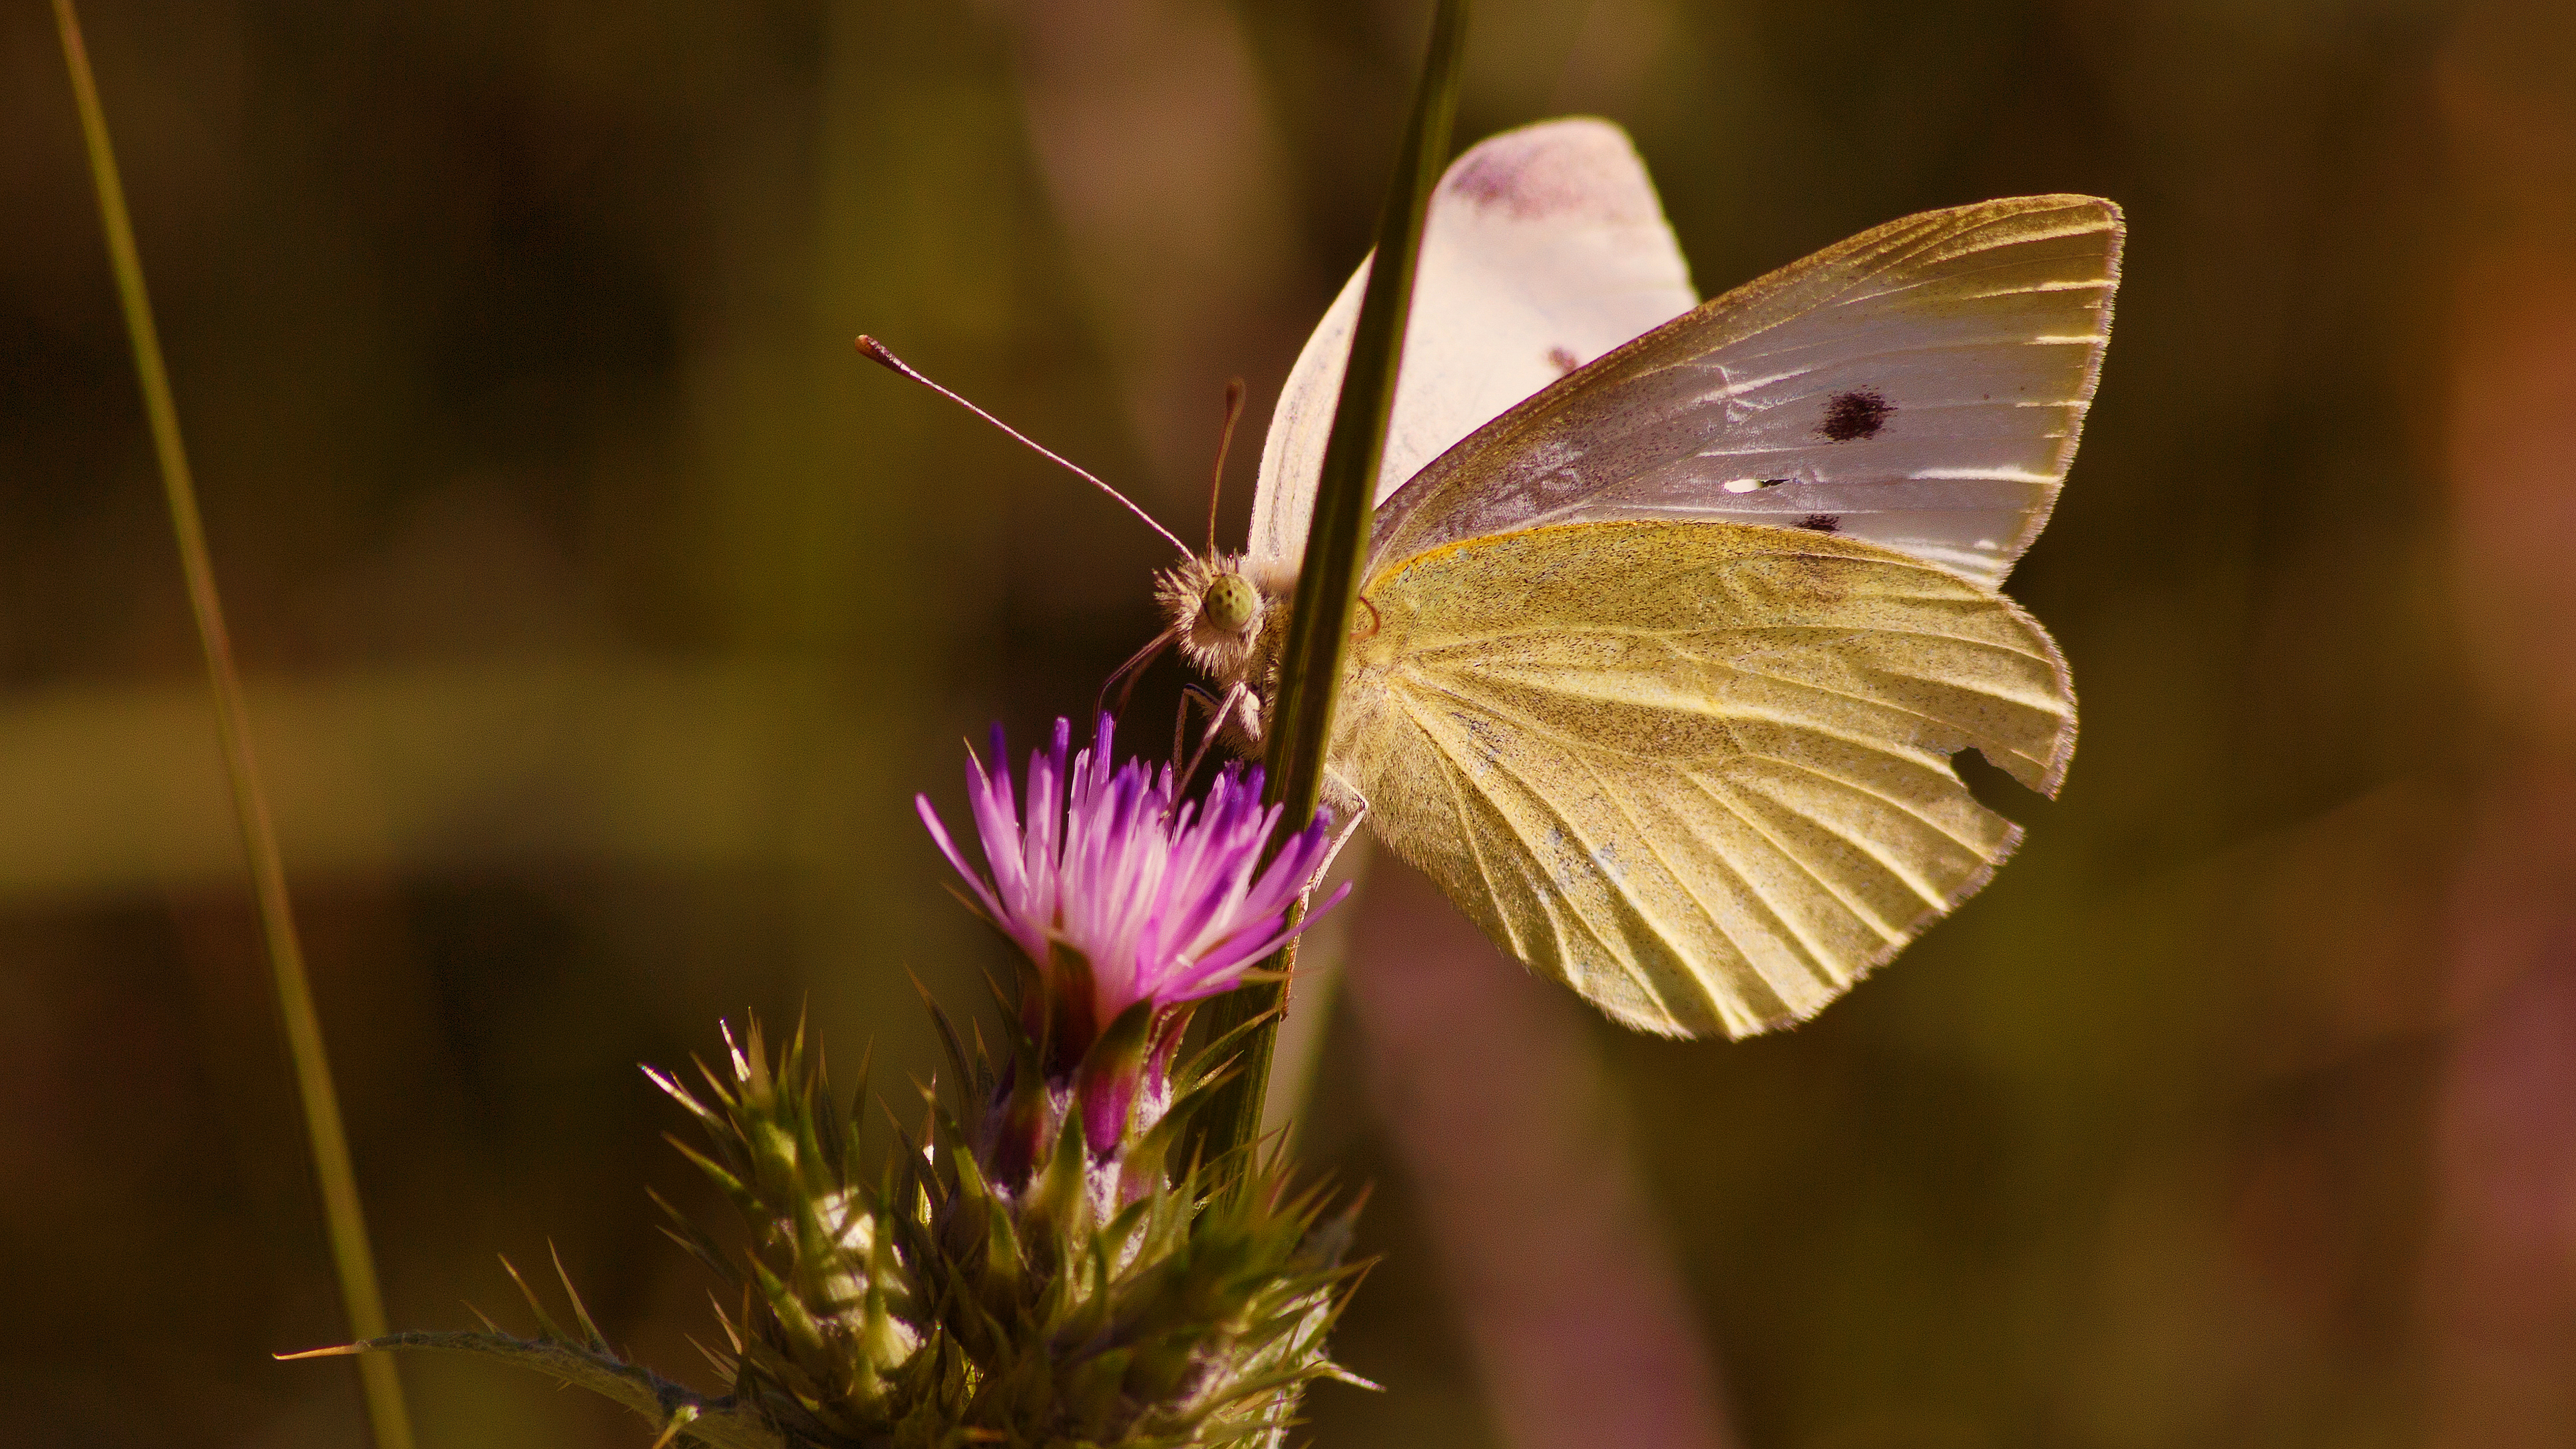
nature, wing, plant, photography, flower, petal, insect, macro, canon, botany, butterfly, closeup, flora, fauna, invertebrate, wildflower, close up, papillon, nectar, pieridae, portlanouvelle, macro photography, arthropod, pollinator, moths and butterflies, lycaenid